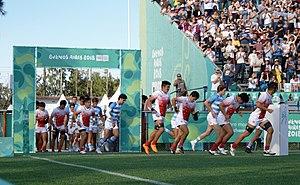
Les Jeux olympiques de la jeunesse de 2018 constituent la 3ᵉ édition des Jeux olympiques de la jeunesse d'été et la 5ᵉ édition des Jeux olympiques de la jeunesse qui se déroule du 6 au 18 octobre 2018.